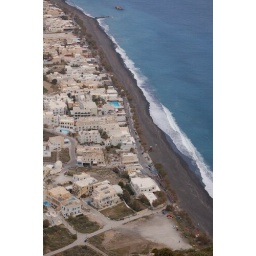
black sand beach in Kamari, seen from Ancient Thira